Madhe Sahaba Agitation

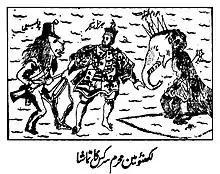
Cartoon appearing in Lucknow Punch, an Urdu satirical magazine mocking riots during Muharram 1908.

A Deobandi cleric, Abdul Shakoor Lakhnavi, sought to replace mourning with the celebration of Imam Hussain's moral victory over Yazid. He urged Sunnis to wear red or yellow attire instead of black and to carry a decorated "Charyari" flag in place of the traditional black flag. Rather than honouring the Sahaba on their birthdays, he began organising public gatherings under the banner of "Madhe Sahaba" (Praise of the Companions) during Muharram. In these meetings, he would discuss the lives of companions whom the Shias did not revere and criticise Shia beliefs.